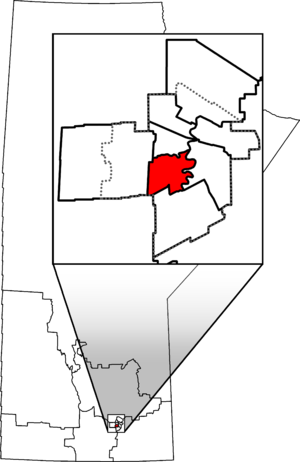
Winnipeg-Centre-Sud est une circonscription électorale fédérale canadienne dans la province du Manitoba. Elle comprend un secteur de Winnipeg au sud-ouest de la confluence des rivières Rouge et Assiniboine.